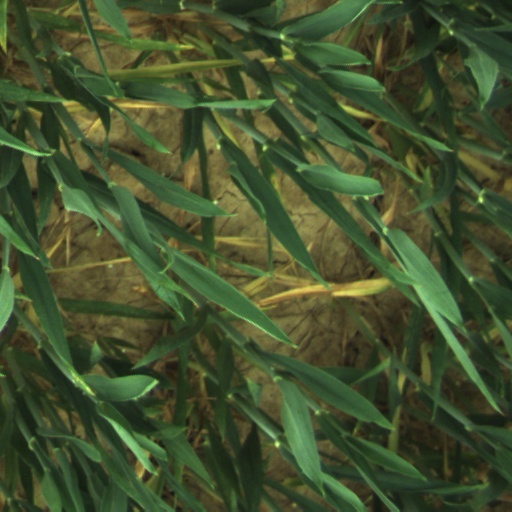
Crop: wheat